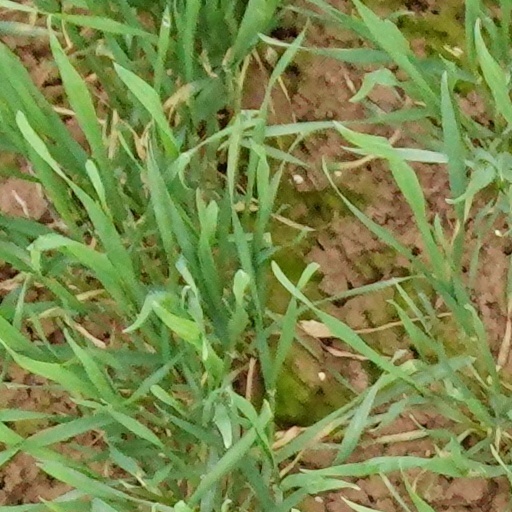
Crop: wheat